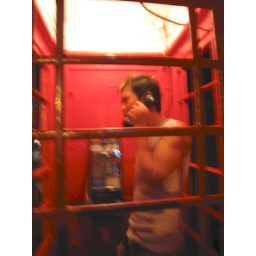
cape stuck in door -- coming home